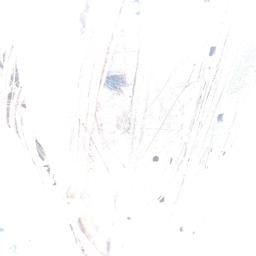
Label: BACTERIAL SOFT ROT